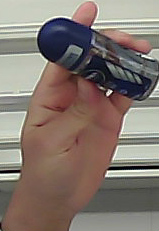
Product: nivea_rollon